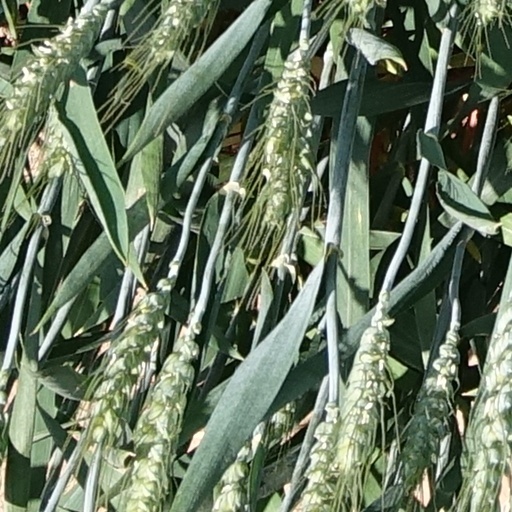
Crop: wheat